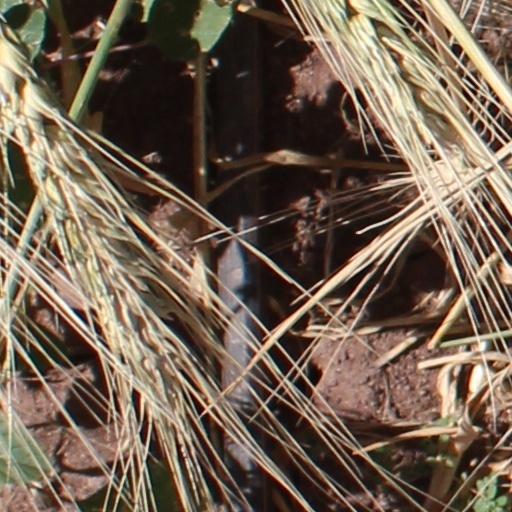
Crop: wheat